Royal Canadian Legion

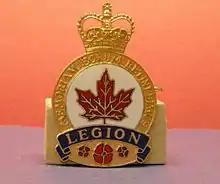
Royal Canadian Legion badge

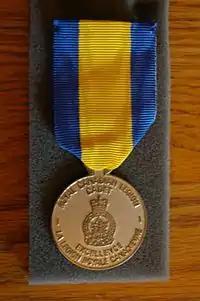
Royal Canadian Legion Cadet Medal of Excellence

The Royal Canadian Legion is a non-profit Canadian veterans' organization founded in 1925. Members include people who served in the military, Royal Canadian Mounted Police, provincial or municipal police, Royal Canadian Air, Army and Sea Cadets and direct relatives.